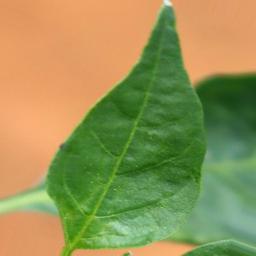
Label: healthy